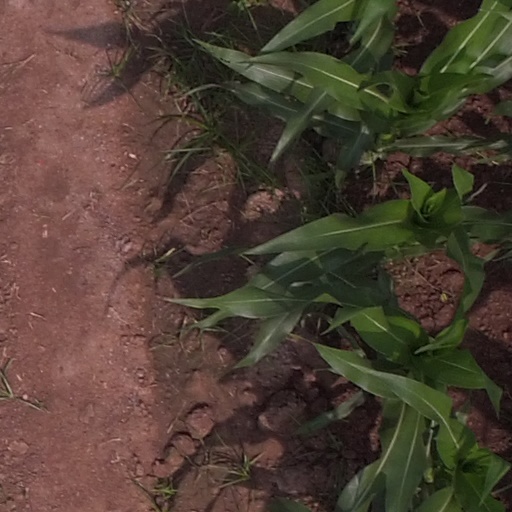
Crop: maize; corn